John Barros

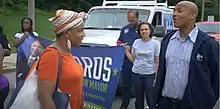
Barros (far right) campaigning in 2021

In March 2021, Barros announced he would run for mayor in the 2021 Boston mayoral election. If elected he would become the first black man to become mayor of Boston. In a September 10, 2021 article, Ellen Barry of the "New York Times" described Barros as having, "struggled to get traction." On the day of the primary election, Gregory Krieg of CNN described Barros as, "a heavy underdog". On the day of the primary election, "The Boston Globe" characterized him as, "trailing the pack" in opinion polls. However, in the days leading up to the election, Barros expressed confidence, questioning the accuracy of polling. Barros ultimately placed fifth, with over 3% of the vote.